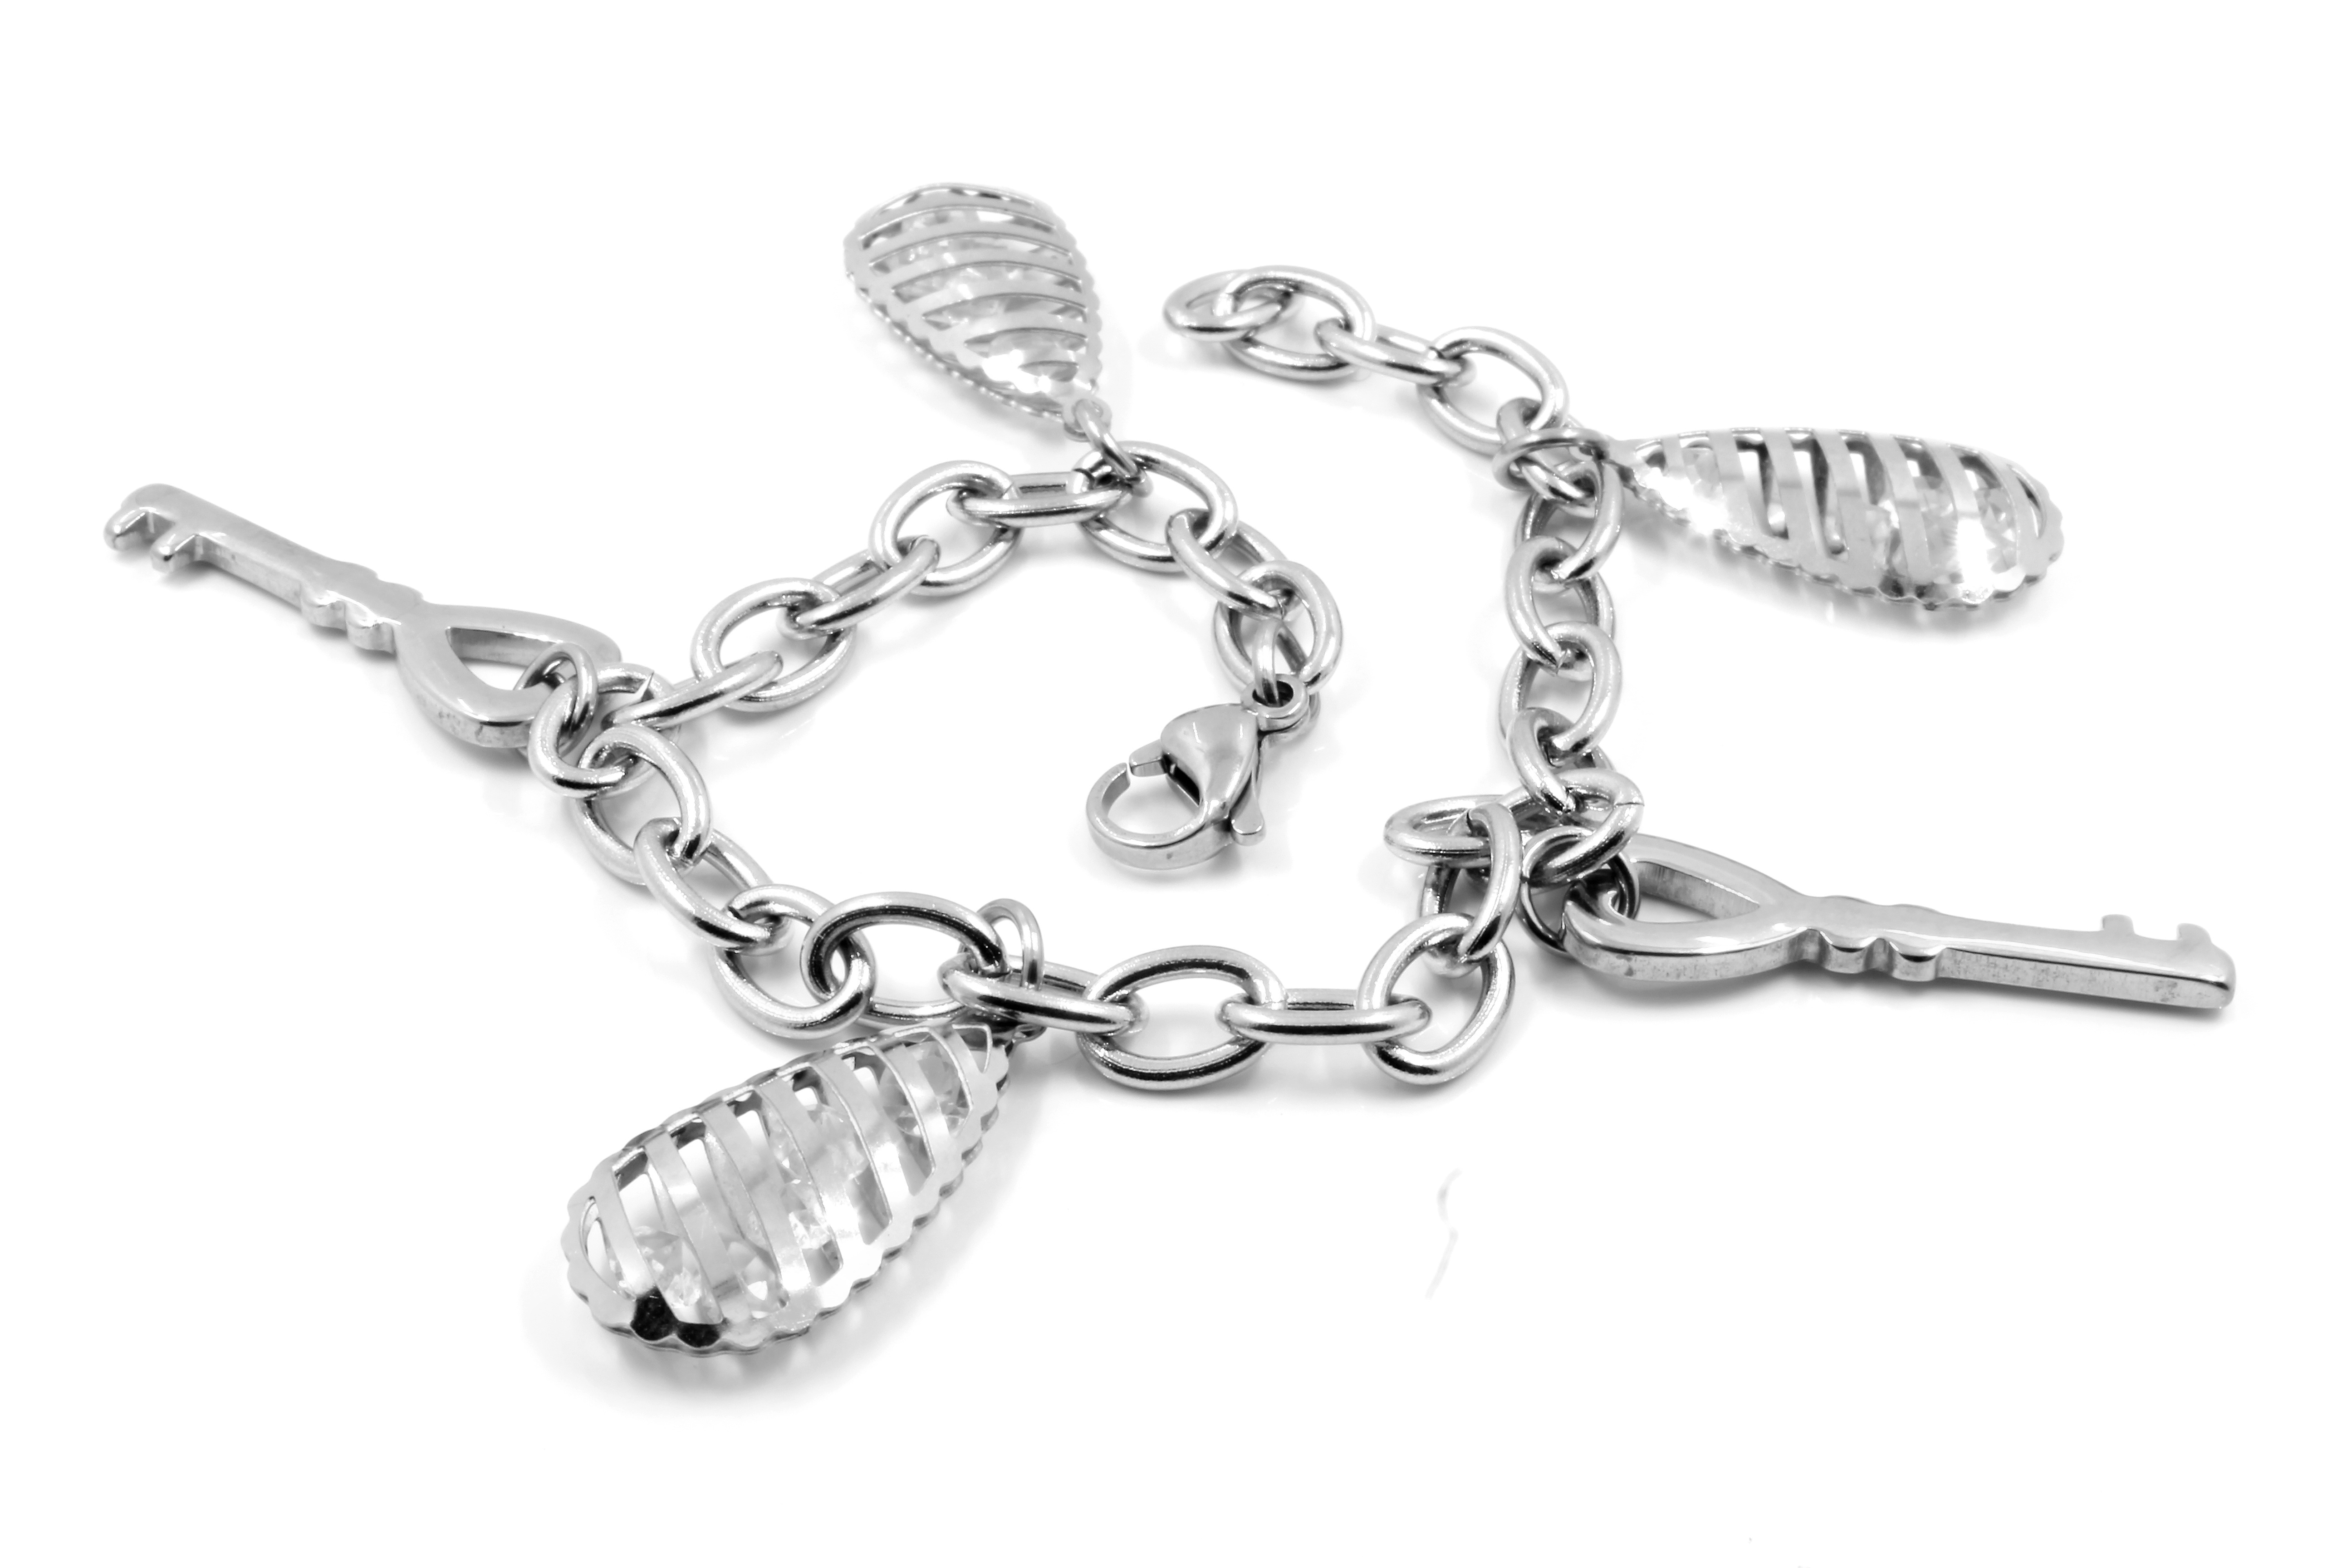
hand, white, chain, isolated, steel, gift, decoration, banner, metal, studio, fashion, merchandise, modern, jewelry, sparkle, bracelet, jewellery, jewel, punk, background, luxury, gold, women, silver, mens, beauty, joy, commercial, trade, iron, sale, elegance, pleasure, stainless, charm, brightness, jeweler, purchase, fashion accessory, body jewelry